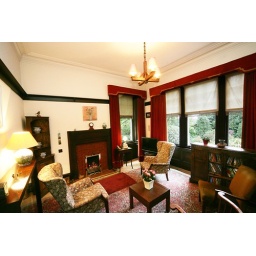
CKD Galbraith market Victorian home set within mature private grounds 6